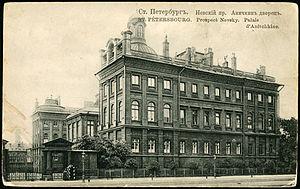
Saint-Pétersbourg. Palais Anitchkov.